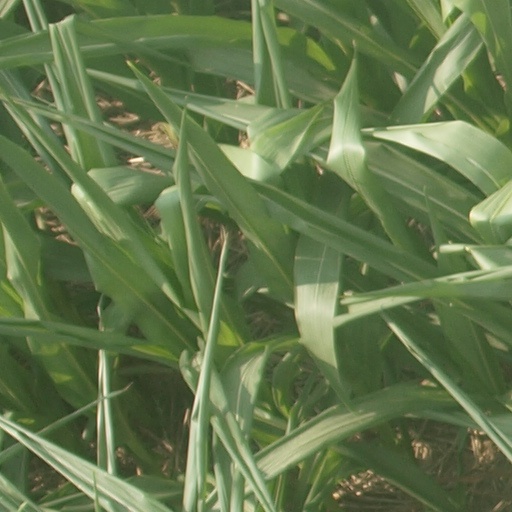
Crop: maize; corn